Albert Watkins House

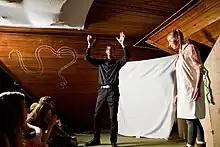
Photo from attic-production "Snakes in the Attic"

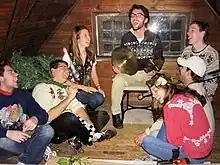
The University of Nebraska Lincoln cymbal players celebrating a holiday party in the attic.

In 2012, the Albert Watkins house became the home of Exposed Audio Studios which later went on to become Dylan Parker Productions. Exposed Audio studio, run by Producer Dylan Parker, went on to produce songs for notable local singer-songwriters such as: Nick Dahlquist, Harry Norman, Nick Jester, and several others.